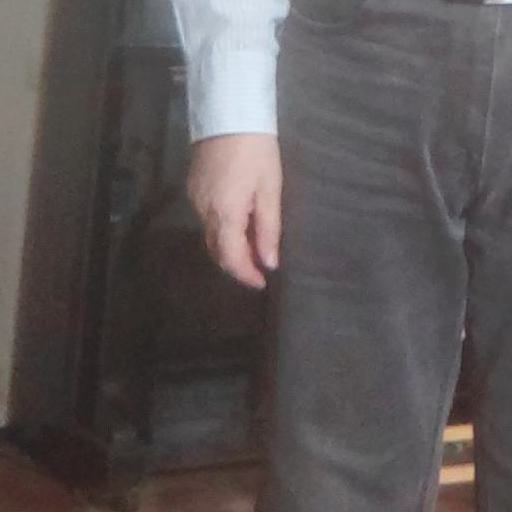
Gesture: no_gesture